Worcester Art Museum

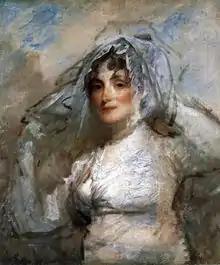
Unfinished portrait of his muse Sarah Wentworth Apthorp Morton, one of several portraits by Gilbert Stuart in the Worcester Art Museum

In addition to the Roman, mosaic-laden, Renaissance court and French chapter house, strengths of the permanent collection include collections of European and North American painting, prints, photographs, and drawings; Asian art; Greek and Roman sculpture and mosaics; and Contemporary art.